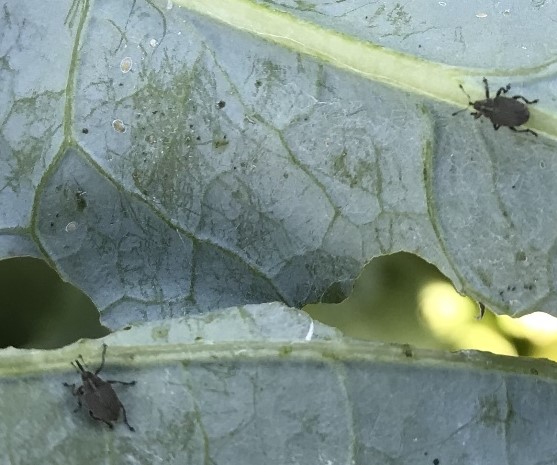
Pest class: Cabbage_seedpod_weevil